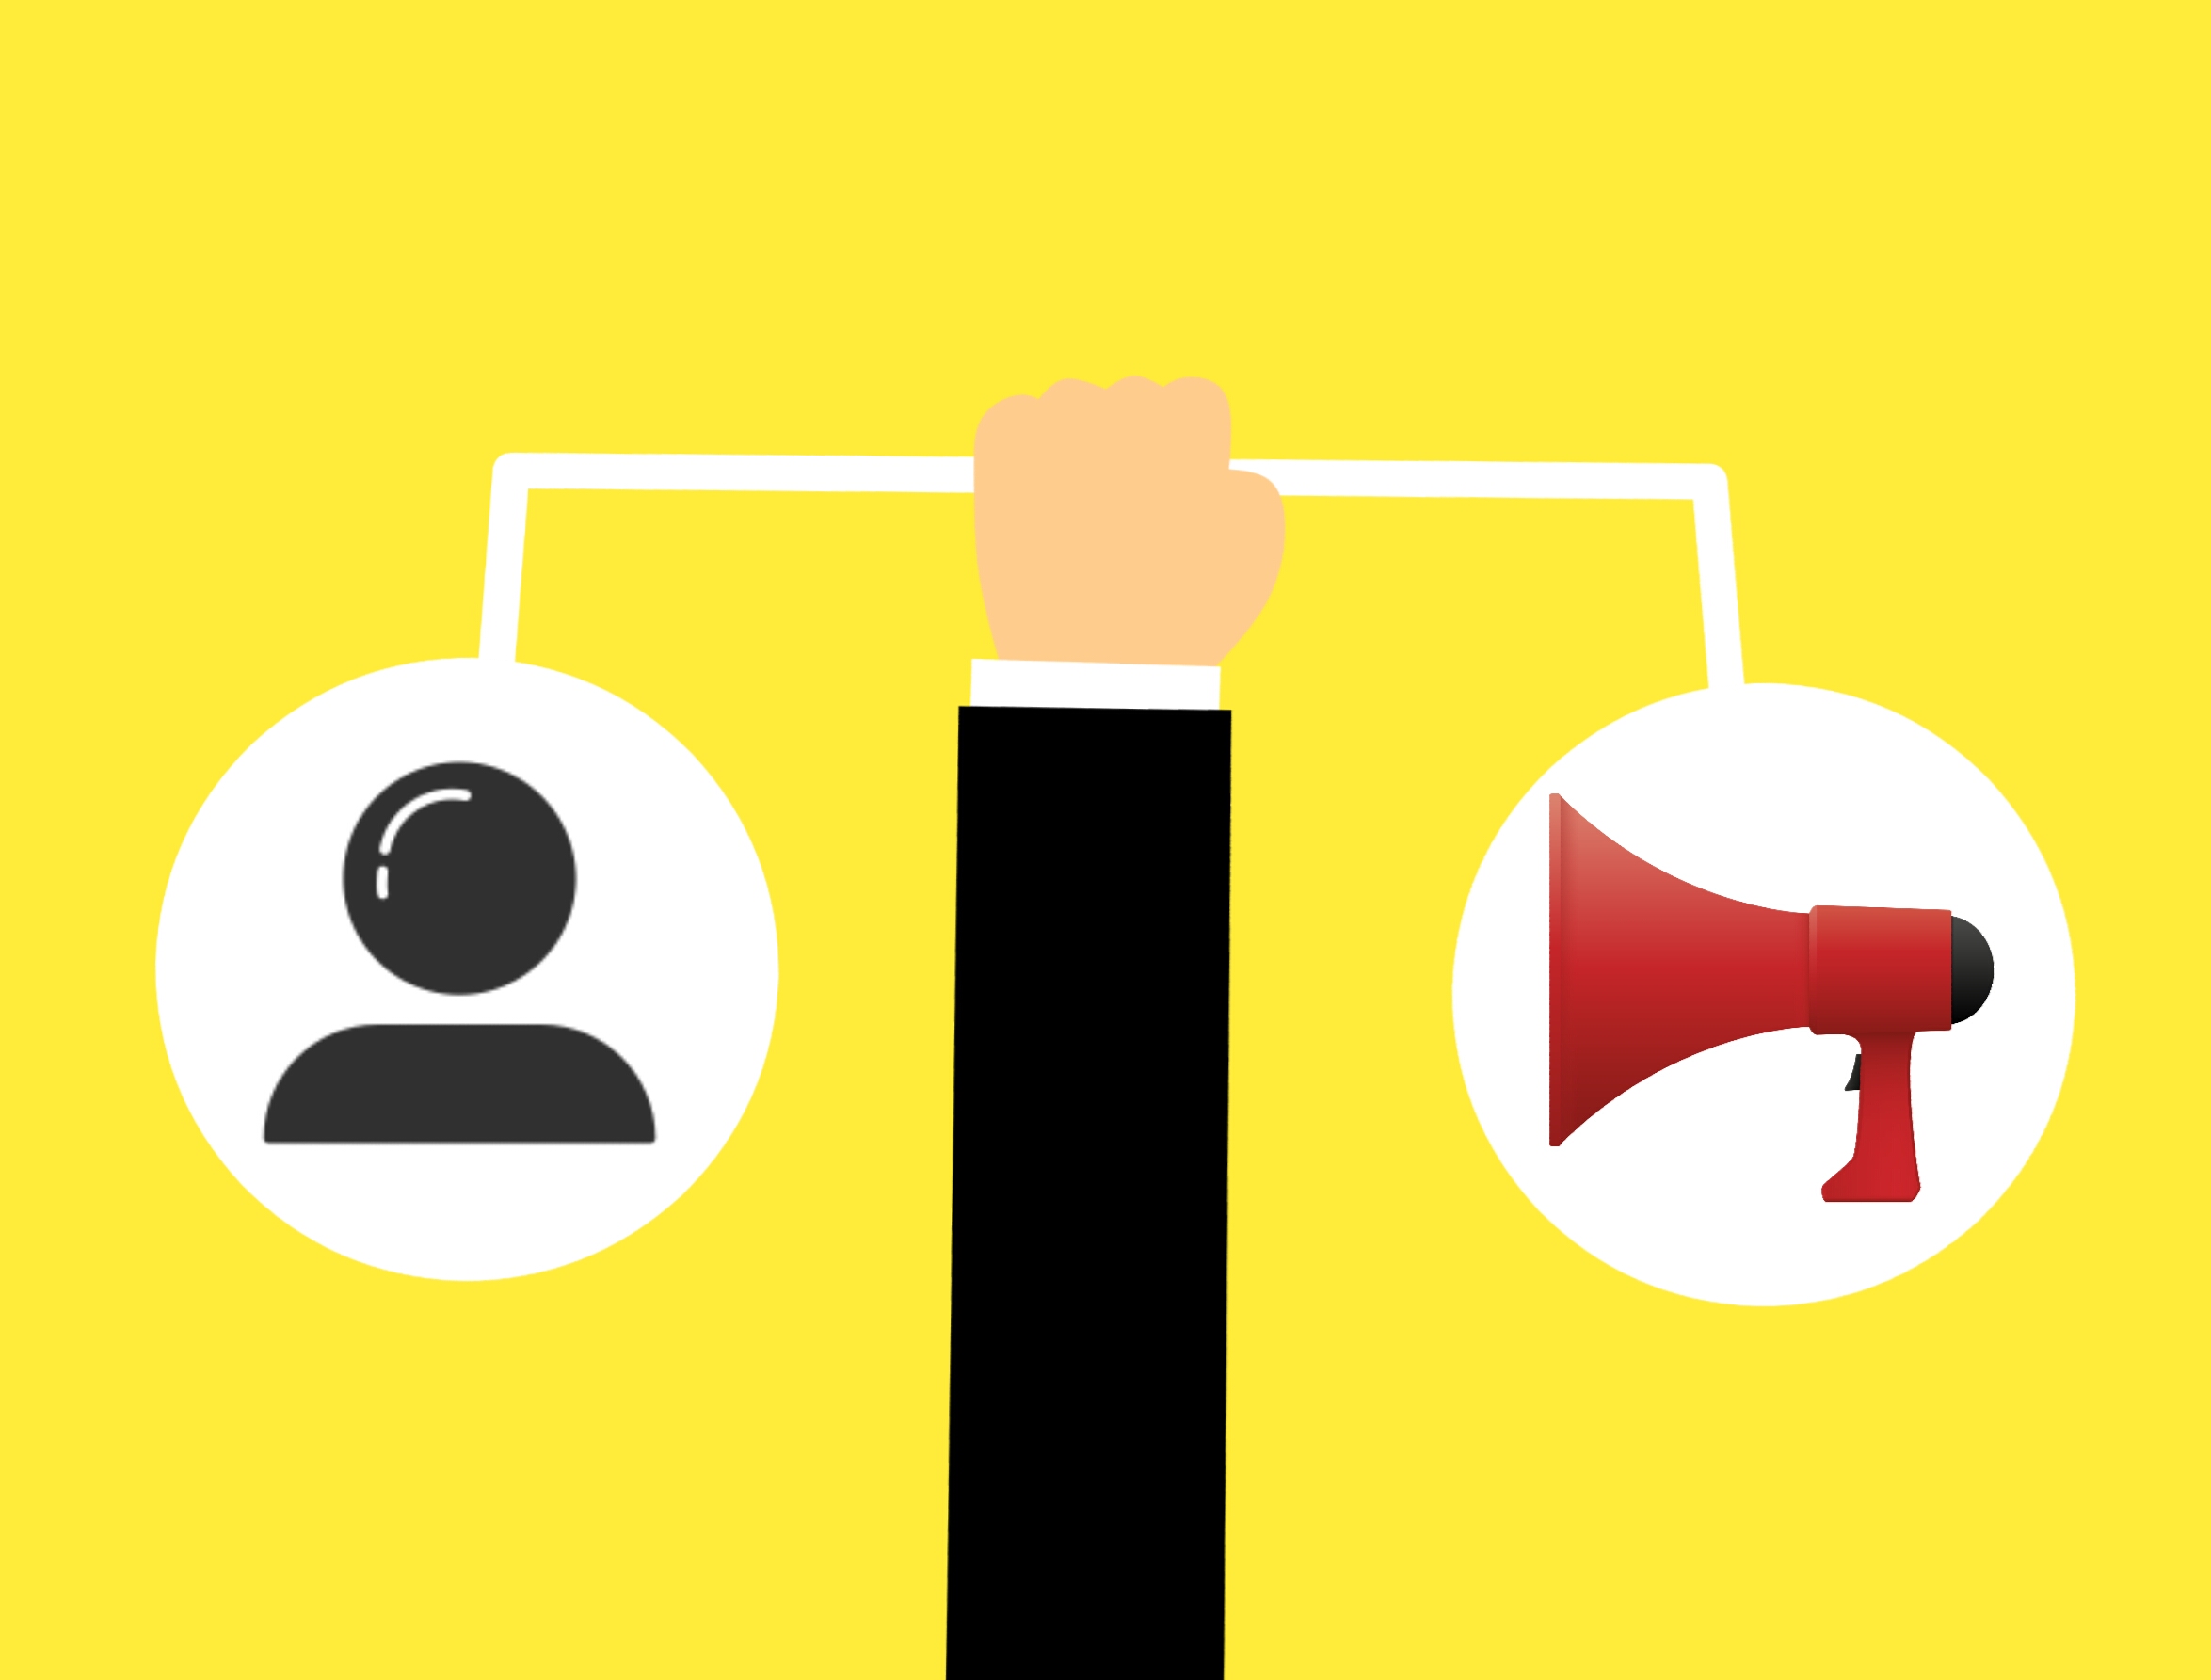
yellow, text, product, font, logo, line, technology, graphic design, brand, megaphone, symbol, icon, number, computer wallpaper, graphics, angle